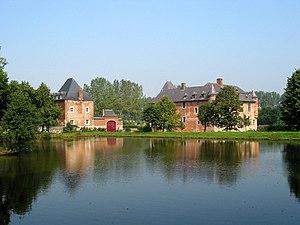
Noville-les-Bois (Belgique), le château de Fernelmont (XIII/XVIIe siècles).
Cette page regroupe l'ensemble du patrimoine immobilier classé de la ville belge de Fernelmont.
La province de Namur est une province de Belgique située en Région wallonne.
Le château de Fernelmont se situe à Noville-les-Bois en province de Namur. Classé au Patrimoine exceptionnel de Wallonie, il se présente comme un quadrilatère entouré d’étangs. Différentes époques de construction se retrouvent dans le même édifice : le donjon du XIIIᵉ siècle, le bâtiment résidentiel du XVIᵉ siècle et la basse-cour de la seconde moitié du XVIIᵉ siècle précédant l’ensemble.